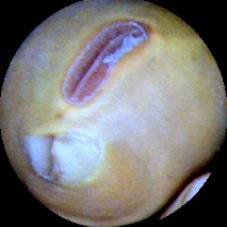
Label: Broken